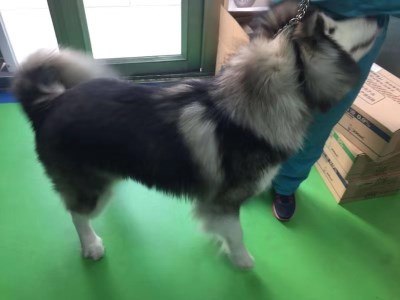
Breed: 1324-n000004-malamute